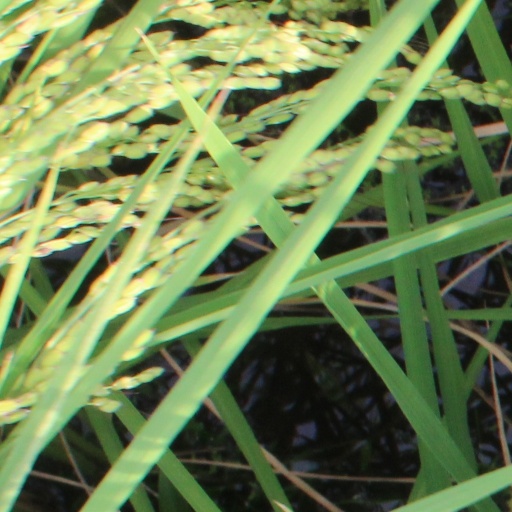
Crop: rice